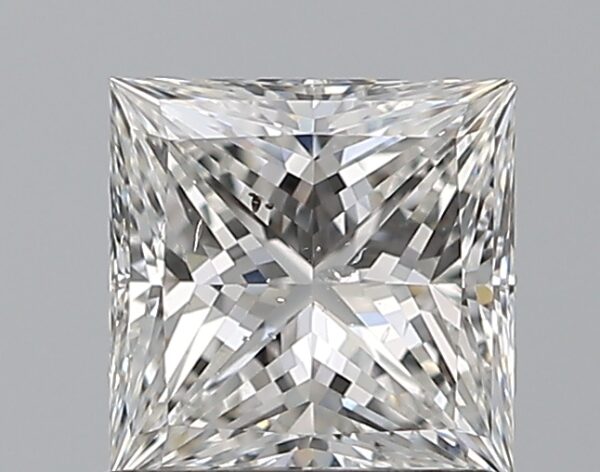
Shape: princess
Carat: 0.92
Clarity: SI2
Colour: F
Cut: EX
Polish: EX
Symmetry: EX
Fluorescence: F
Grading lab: GIA
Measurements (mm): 5.52 x 5.46 x 3.73